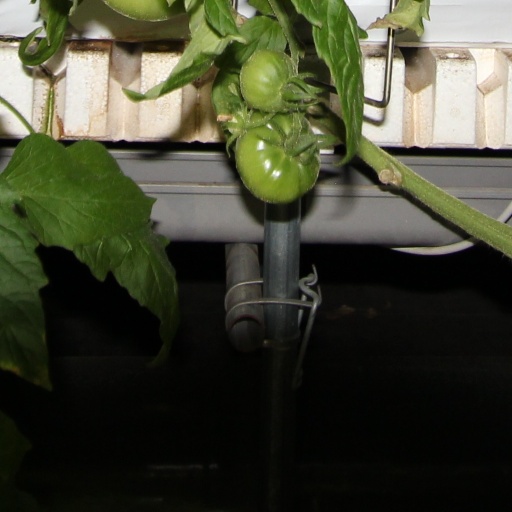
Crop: tomato